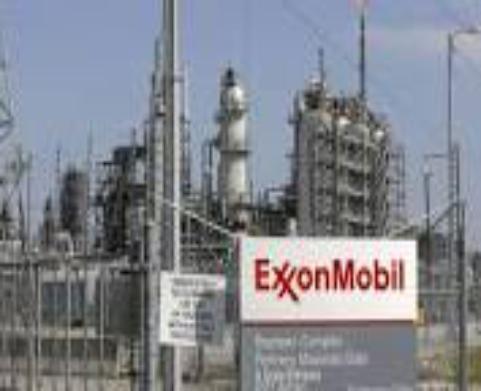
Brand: ExxonMobil
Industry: Transportation